Mating call

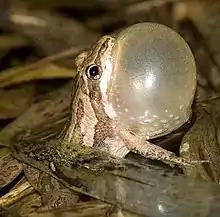
A Chorus Frog making a mating call

Several studies have shown that the species "Pseudacris triseriata" (Chorus Frog) can be divided into two subspecies, "P. t. maculata" and "P. t. triseriata," due to speciation events from mating call differences. The Chorus Frog has a very large home range, from New Mexico to Southern Canada. These two subspecies have an overlapping range from South Dakota to Oklahoma. In this overlapping range, both the call duration and the calls per second for each species is very different from outside of this range. This means that calls of these two subspecies are more similar outside of this range, and starkly different within the range. For this reason, scientists suggest that these subspecies evolved from differences in mating call type. Additionally, these subspecies are rarely recorded to have hybrid offspring, which further suggests that there is complete speciation due to mating call differences. The differences in mating calls also help to reinforce the speciation process.